Zehava Galon

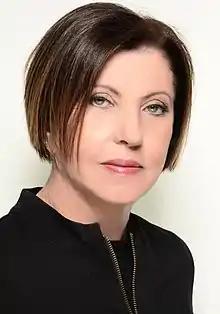
Zehava Galon in 2020

Zehava Galon (born 4 January 1956), is an Israeli politician, the president of the research institute ZULAT for Equality and Human Rights and former leader of Meretz.